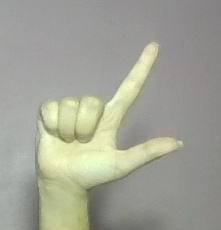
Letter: laam